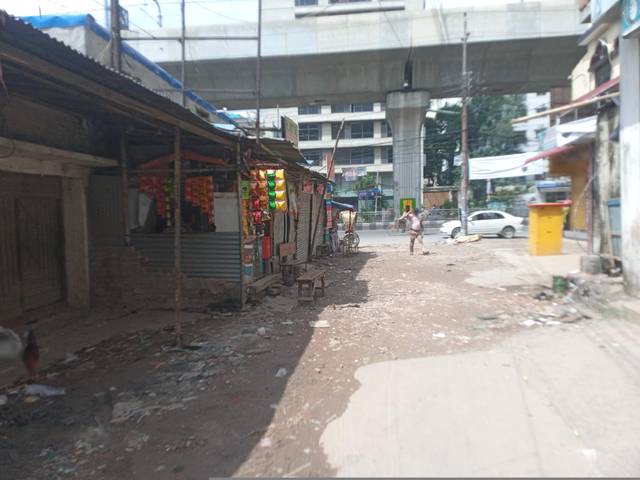
Region: Bangladesh
Coordinates: 23.813, 90.367